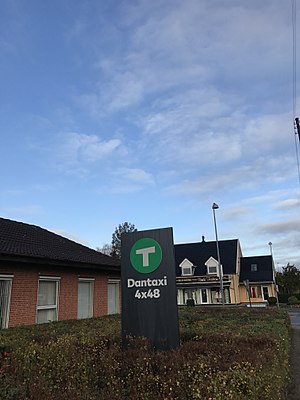
Dantaxi 4x48
Dantaxi 4x48's hovedkontor i Virum.
Dantaxi 4x48's hovedkontor. Beliggende på Kongevejen 135 i Virum.
Dantaxi 4x48 er et dansk-registreret taxiselskab. Selskabet har sit nuværende navn efter en sammenlægning mellem Dantaxi og 4x48 TaxiNord. Selskabet er Danmarks største taxiselskab med cirka 1.700 taxier. Selskabet udfører taxikørsel i 60 kommuner i Danmark. I 2017 forventes en samlet omsætning på cirka 1.6 mia. kr. Selskabets hovedkontor er beliggende på Kongevejen 135 i Virum, og den administrerende direktør er Carsten Aastrup. Selskabet driver desuden et stort call-center i Aalborg. Ved sammenlægningen den 1. januar 2017 blev Dantaxi 4x48 det selskab i Region Hovedstaden med flest vogne. I december 2018 blev virksomheden solgt til kapitalfonden Triton fra Jersey.